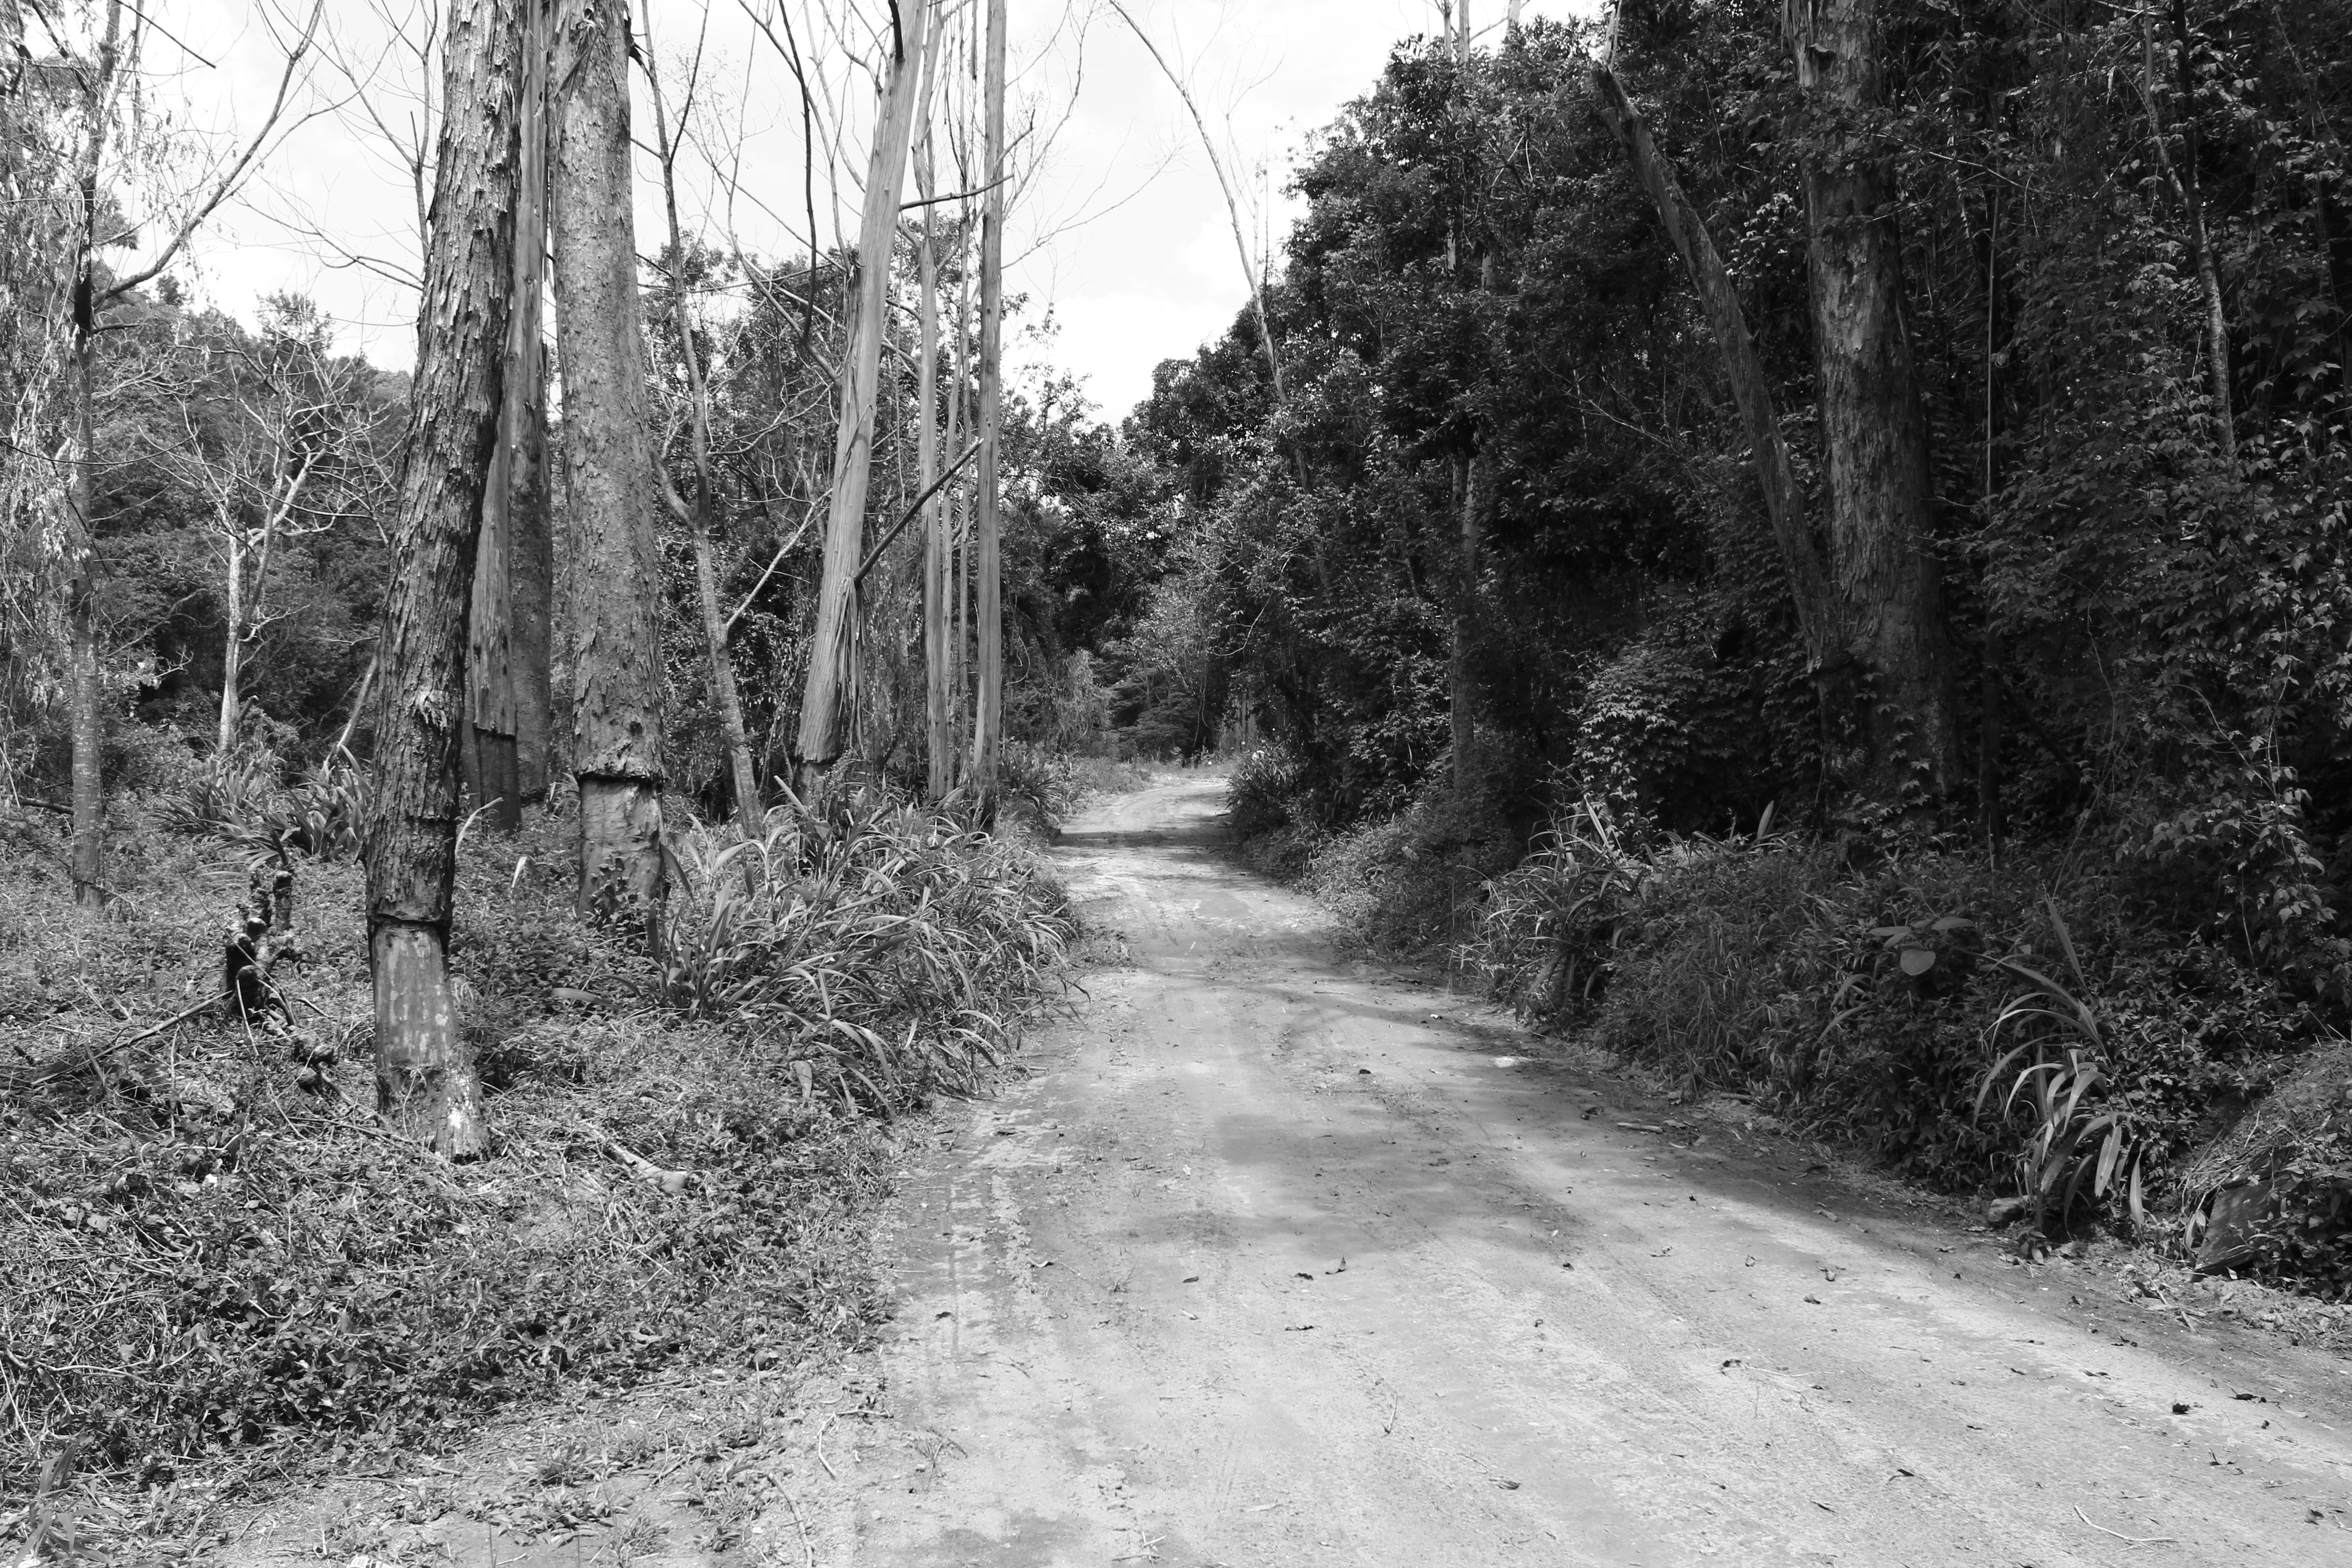
tree, nature, forest, snow, winter, black and white, track, road, trail, dirt road, bush, soil, monochrome, season, trees, infrastructure, woodland, habitat, rural area, monochrome photography